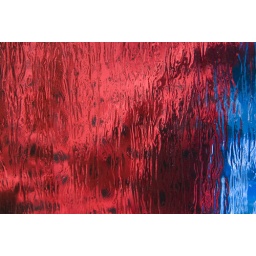
My clothes through the kitchen window (my apartment in Gracia)